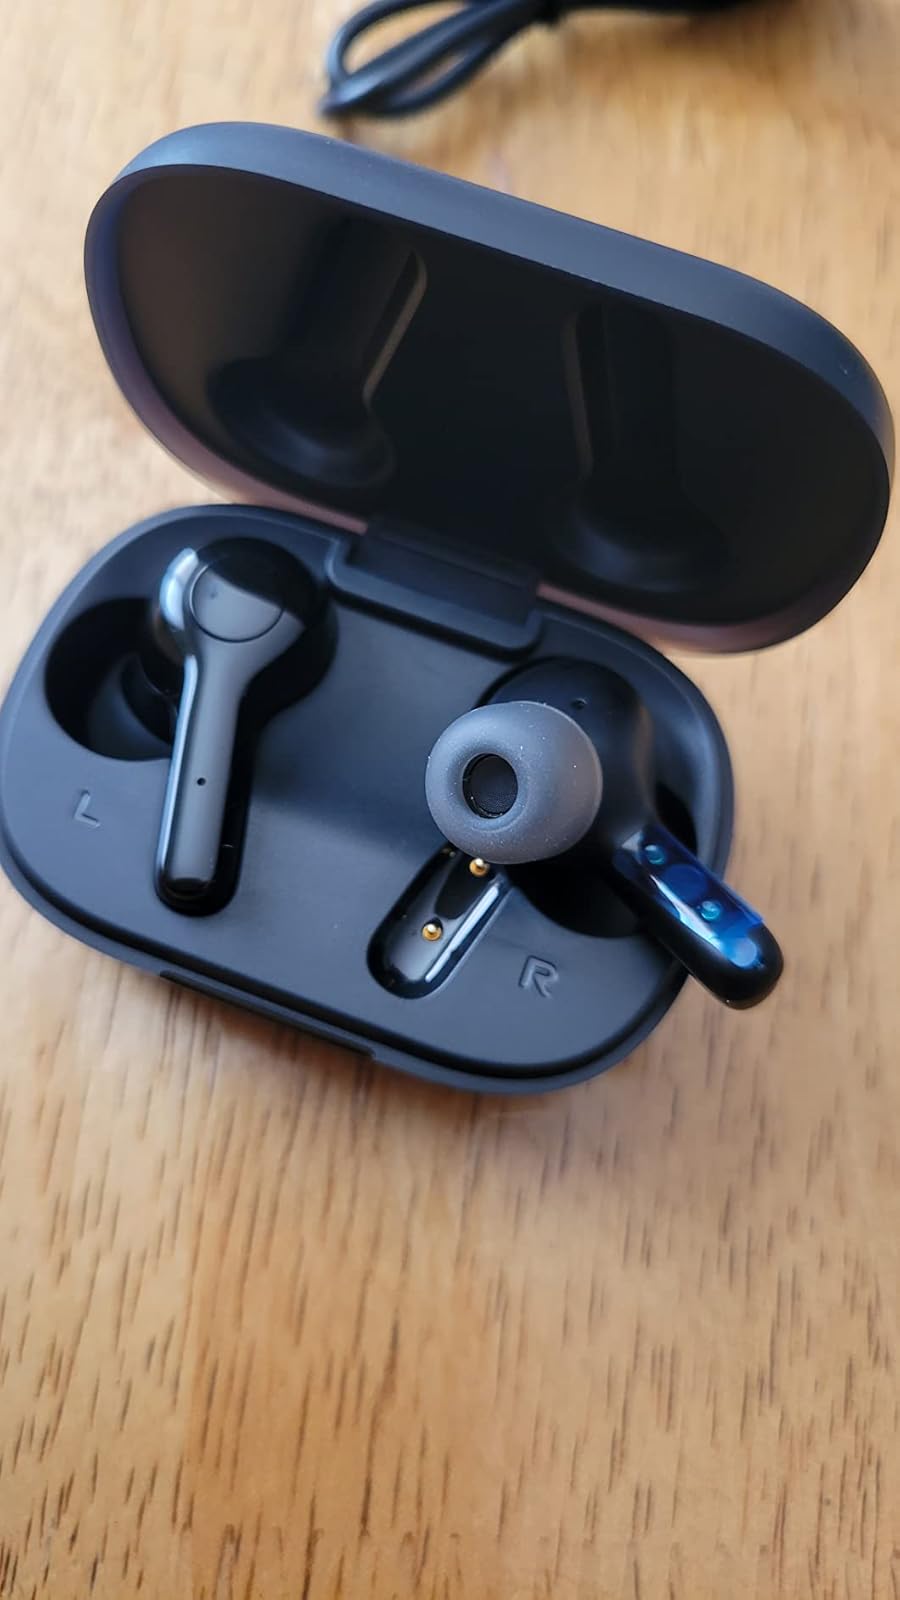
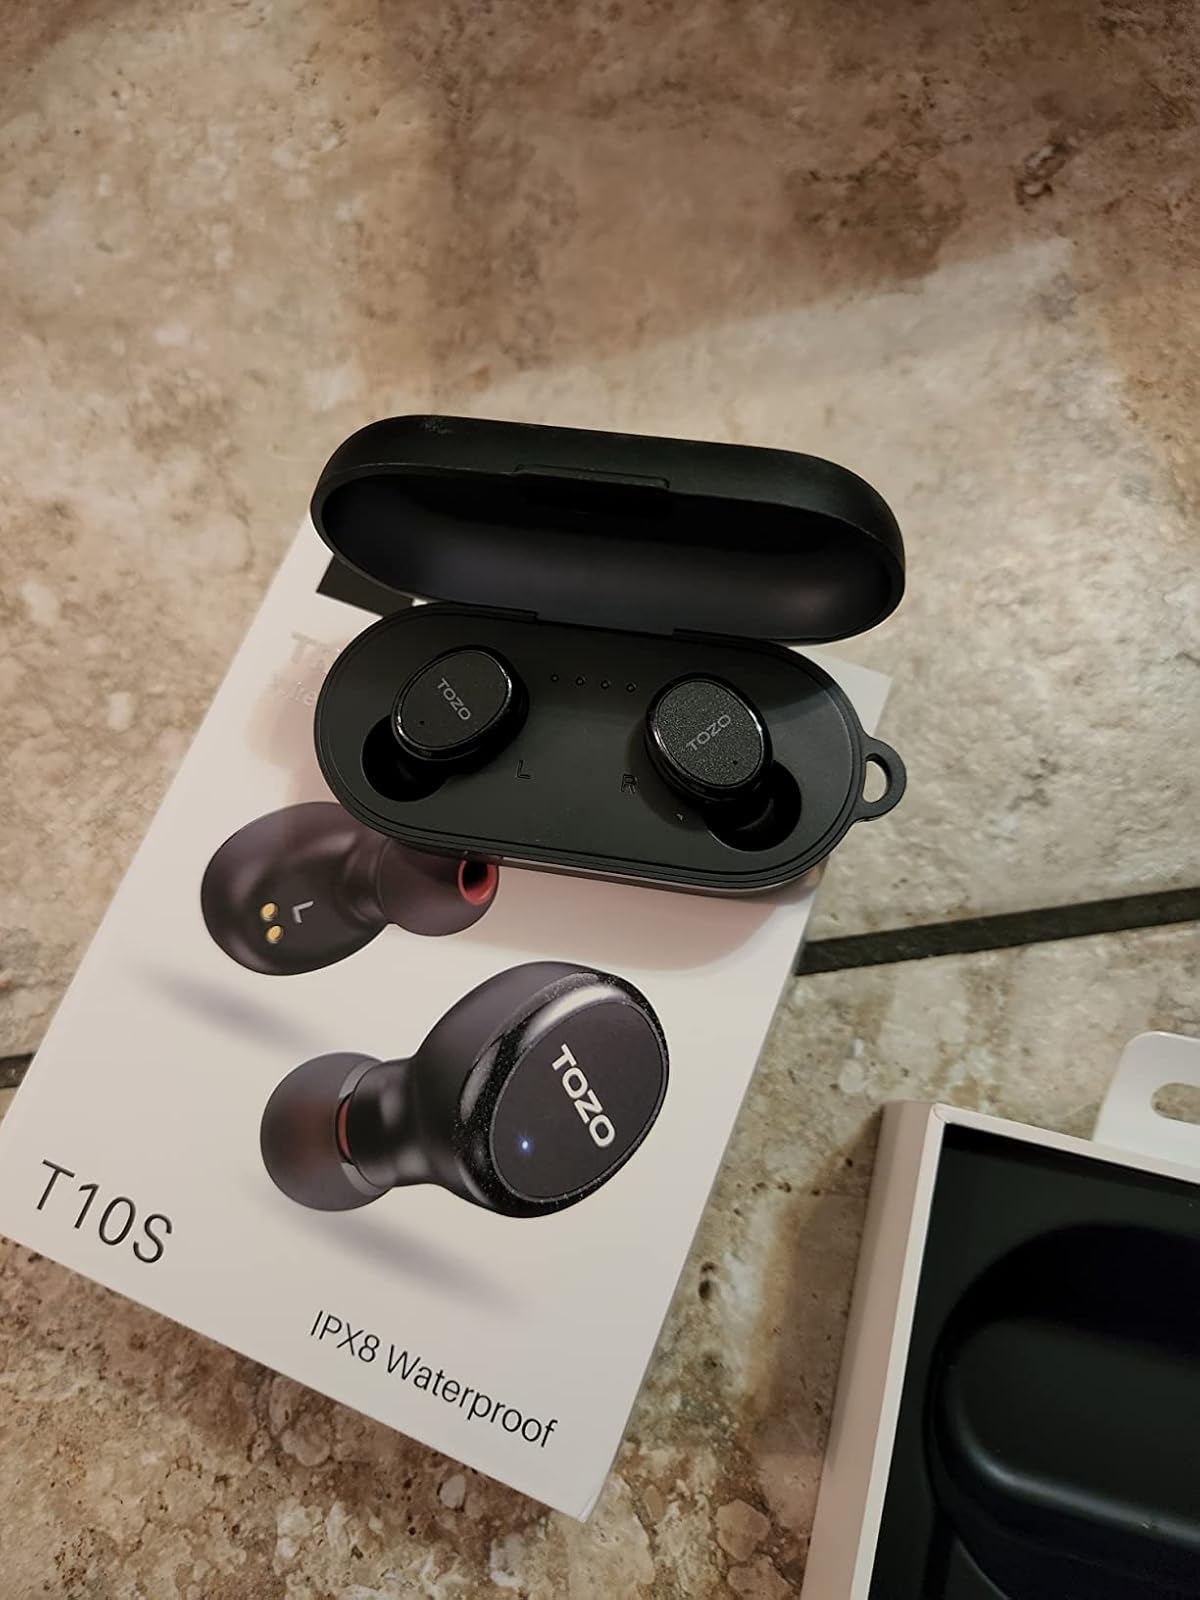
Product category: earbuds
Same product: no